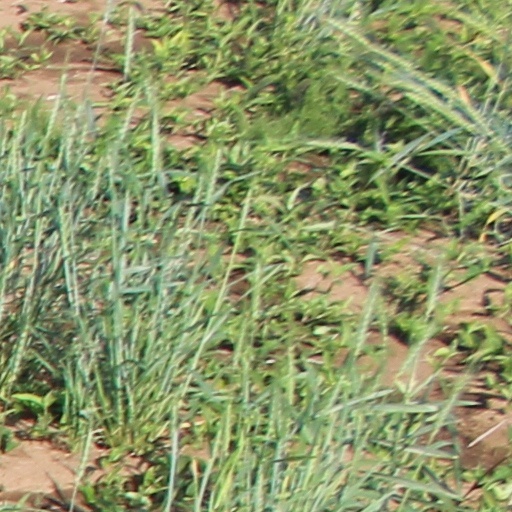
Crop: wheat